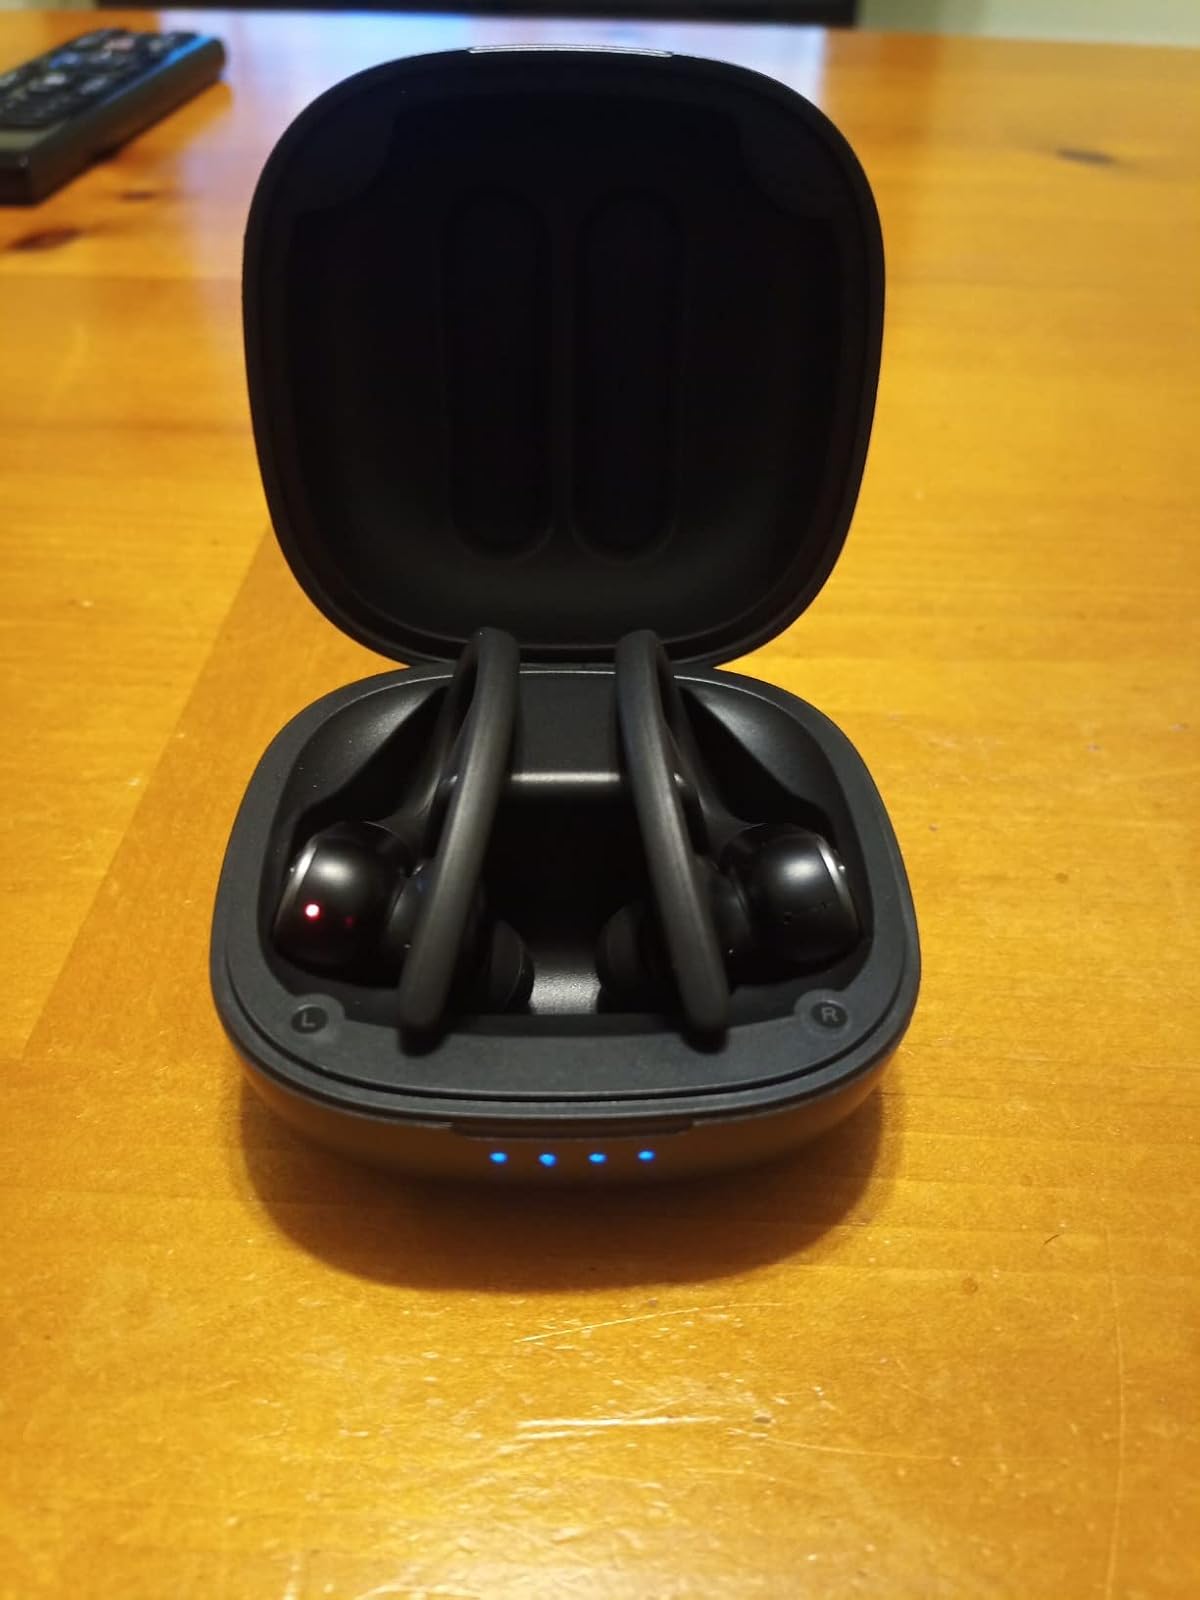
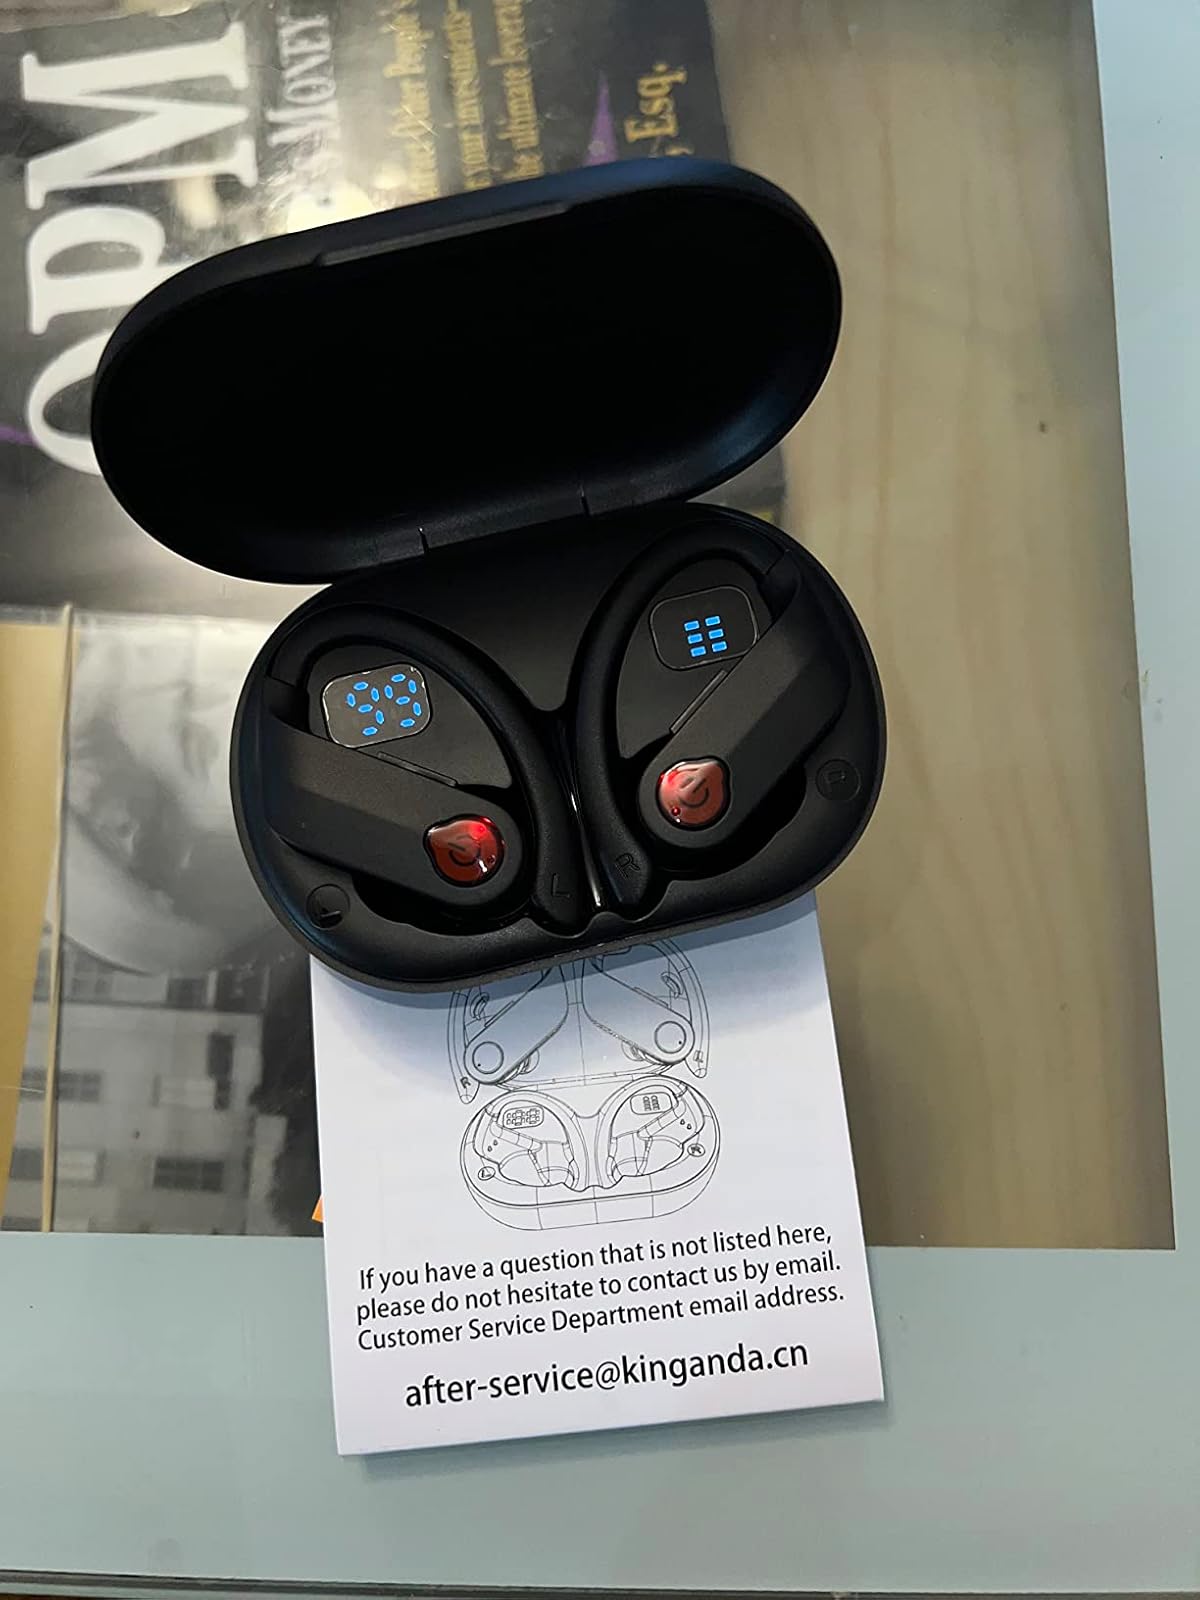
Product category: earbuds
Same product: no